Åke Ödmark

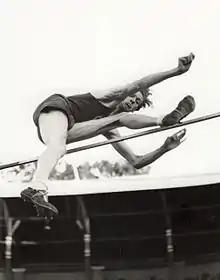
Ödmark in the 1930s

Åke Ödmark (29 October 1916 – 4 September 1994) was a Swedish high jumper. He finished 12th at the 1936 Summer Olympics and fourth at the 1938 European Athletics Championships. Aged 19 he was the youngest participant from Sweden at the 1936 Games. Ödmark won the Swedish title in 1939 and 1940. In 1941 became the first Swede to clear the 2.00 m height in an official competition.